Gabriel de Jongh

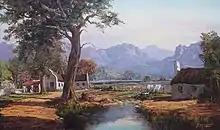

Gabriel de Jongh was born in Amsterdam, the only son of landscape artist Tinus de Jongh. After a very close relationship with his father, Gabriel decided to pursue the same career, his father being both tutor and critic. Working in oil, watercolour, ink and pencil, he painted landscapes, still lifes, seascapes, and wildlife; he also depicted religious themes.